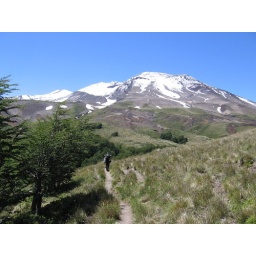
vulkaan Puyehue in zicht na een klim van 1000 m door regenwoud....